Magic square

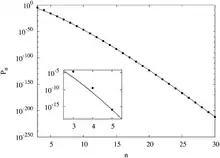
Semi-log plot of Pn, the probability of magic squares of dimension n

There is a well-known 12th-century 4×4 normal magic square inscribed on the wall of the Parshvanath temple in Khajuraho, India.